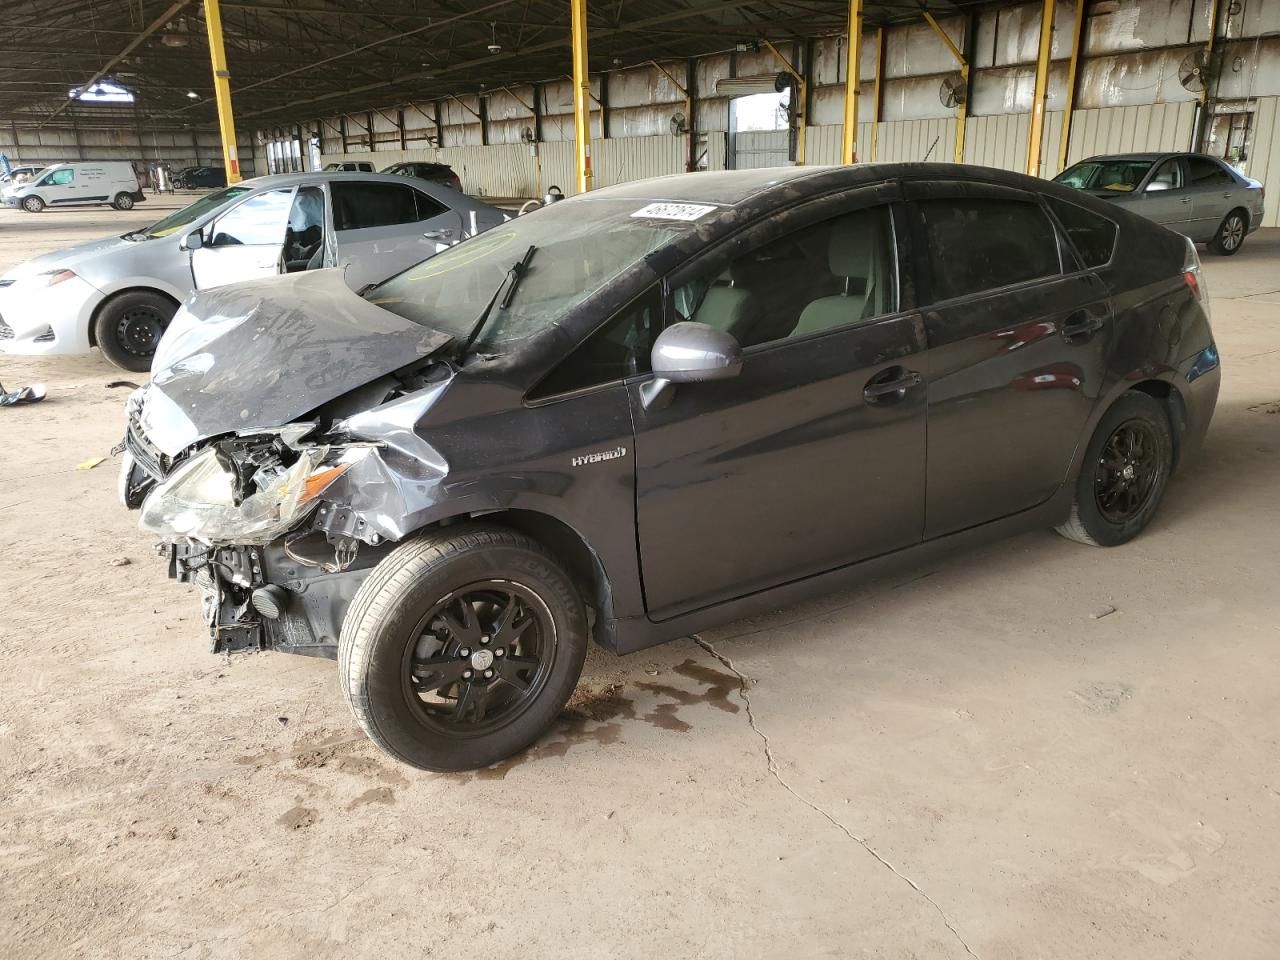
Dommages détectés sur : pare-choc avant, feu avant gauche, capot, aile avant gauche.
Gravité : majeur